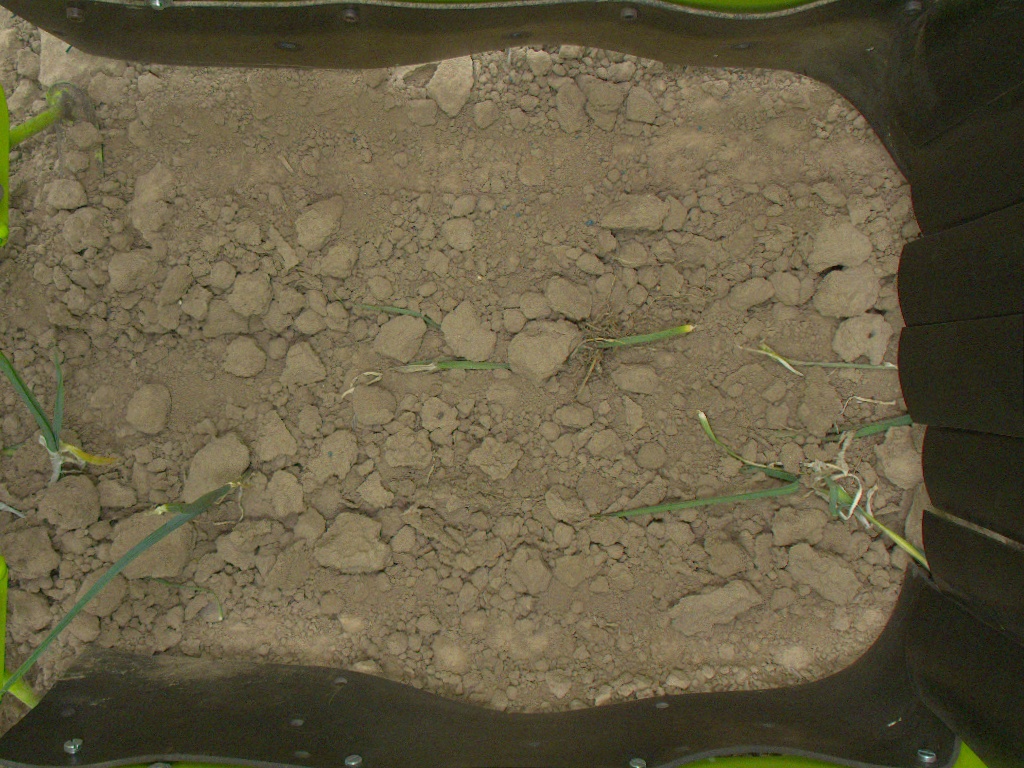
Crop: leek
Objects: stem_leek, stem_leek, stem_leek, leek, leek, leek